Māori language

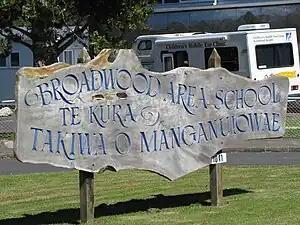
Bilingual sign in Broadwood, Northland

By the 1950s some Māori leaders had begun to recognise the dangers of the loss of . By the 1970s there were many strategies used to save the language. This included Māori-language revitalization programs such as the Kōhanga Reo movement, which from 1982 immersed infants in Māori from infancy to school age. There followed in 1985 the founding of the first Kura Kaupapa Māori (Years 1 to 8 Māori-medium education programme) and later the first Wharekura (Years 9 to 13 Māori-medium education programme). In 2011 it was reported that although "there was a true revival of te reo in the 1980s and early to mid-1990s ... spurred on by the realisation of how few speakers were left, and by the relative abundance of older fluent speakers in both urban neighbourhoods and rural communities", the language has continued to decline." The decline is believed "to have several underlying causes". These include: